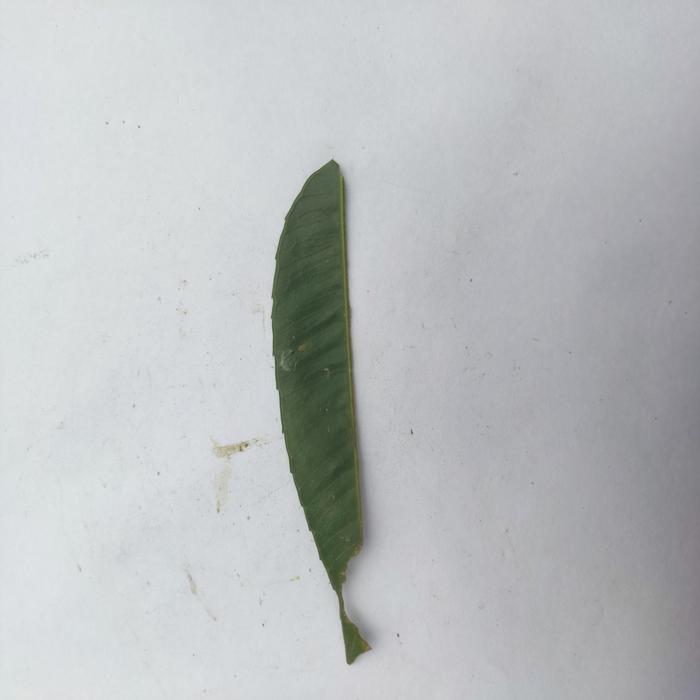
Crop: Hog Plum
Leaf condition: Caterpillars_Infestation